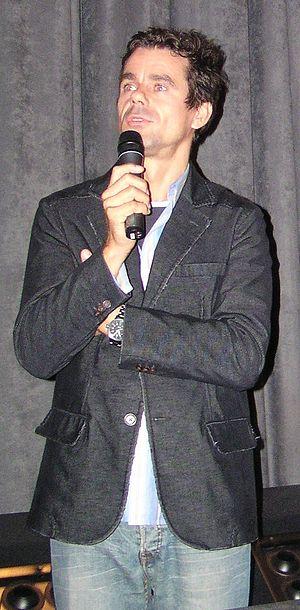
Le Festival du cinéma américain de Deauville 2003, la 29ᵉ édition du festival, s'est déroulé du 5 au 14 septembre 2003.